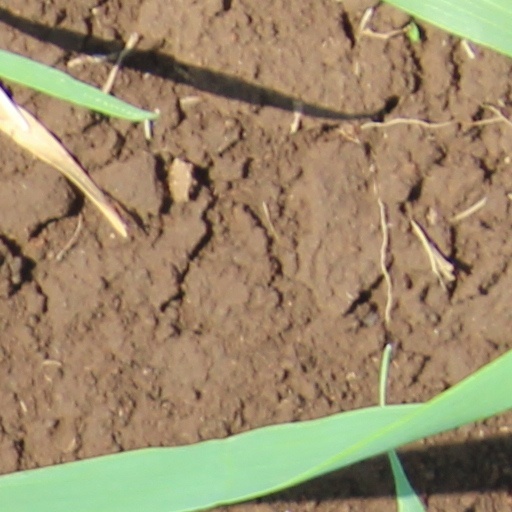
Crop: wheat